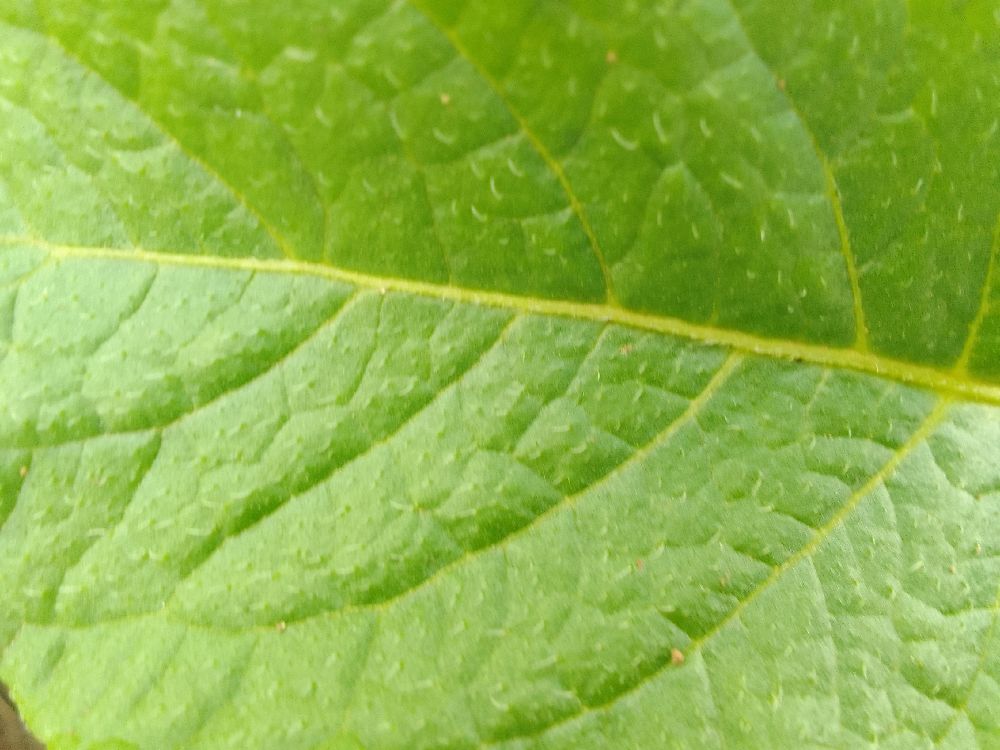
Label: Healthy